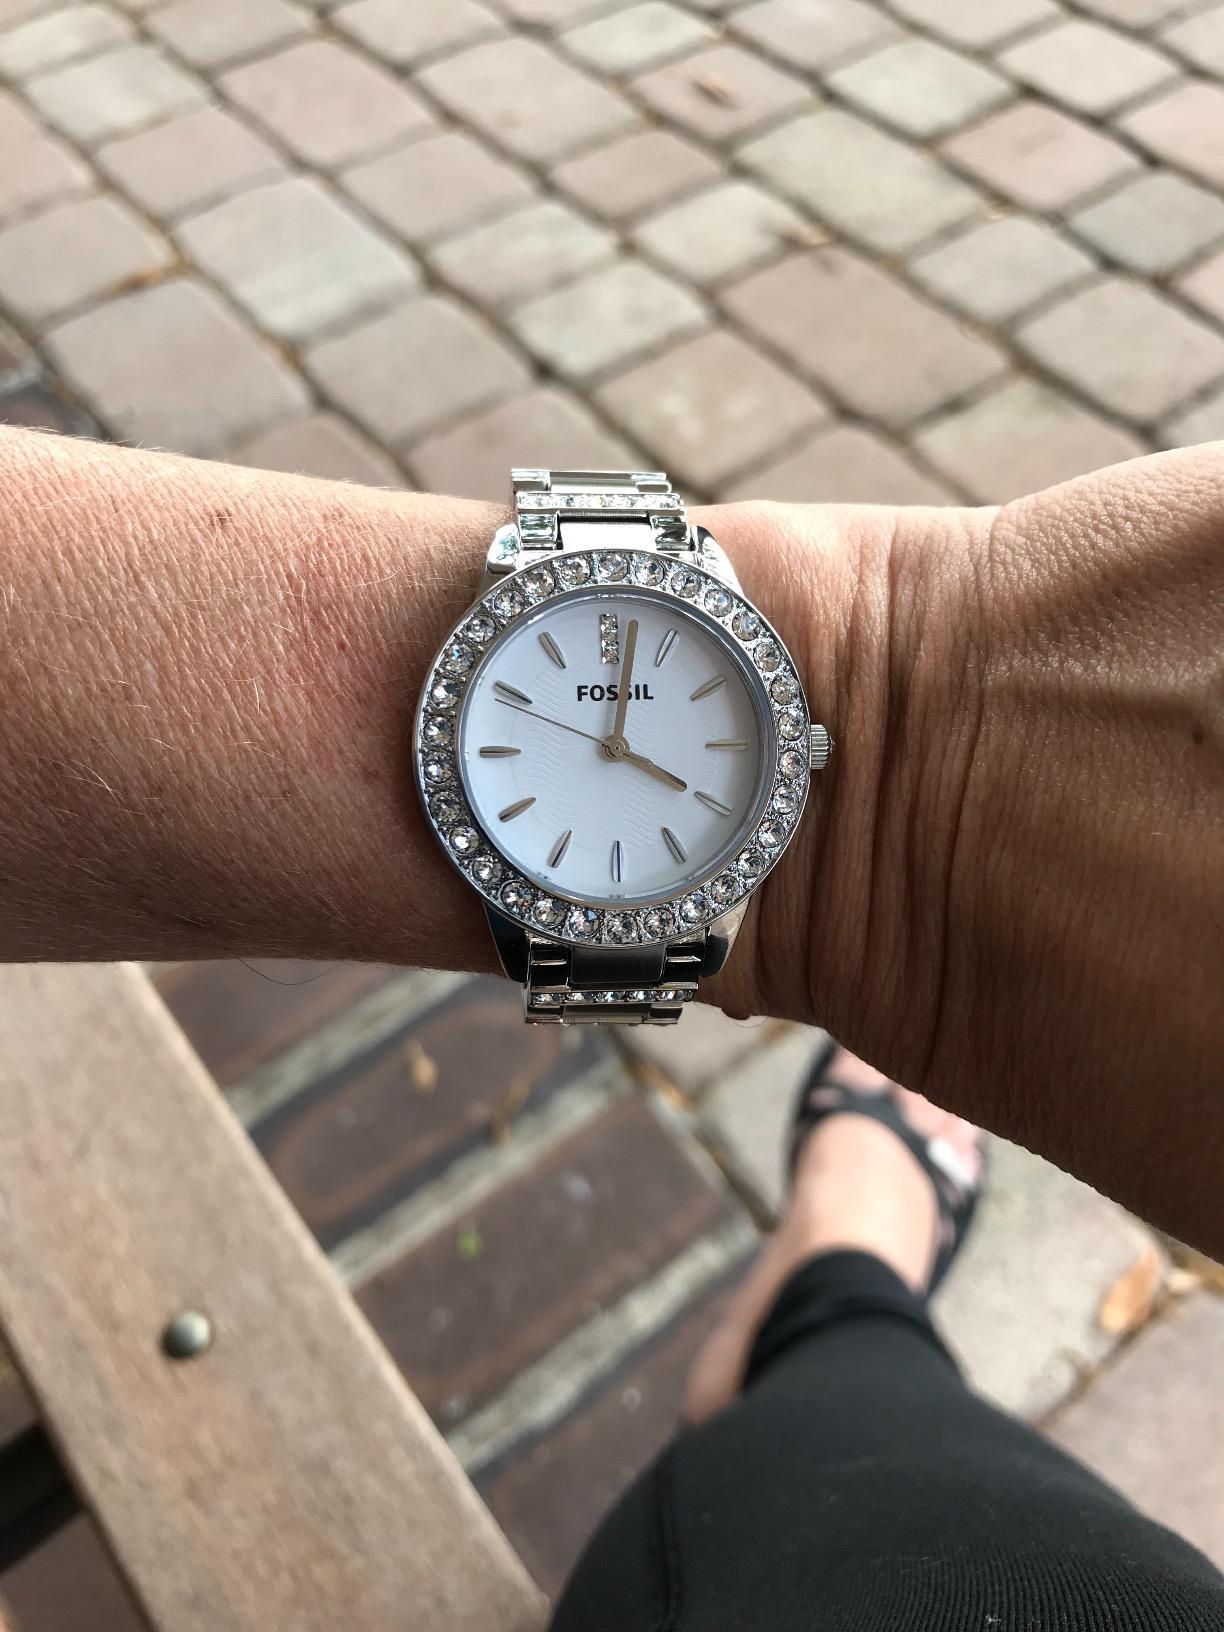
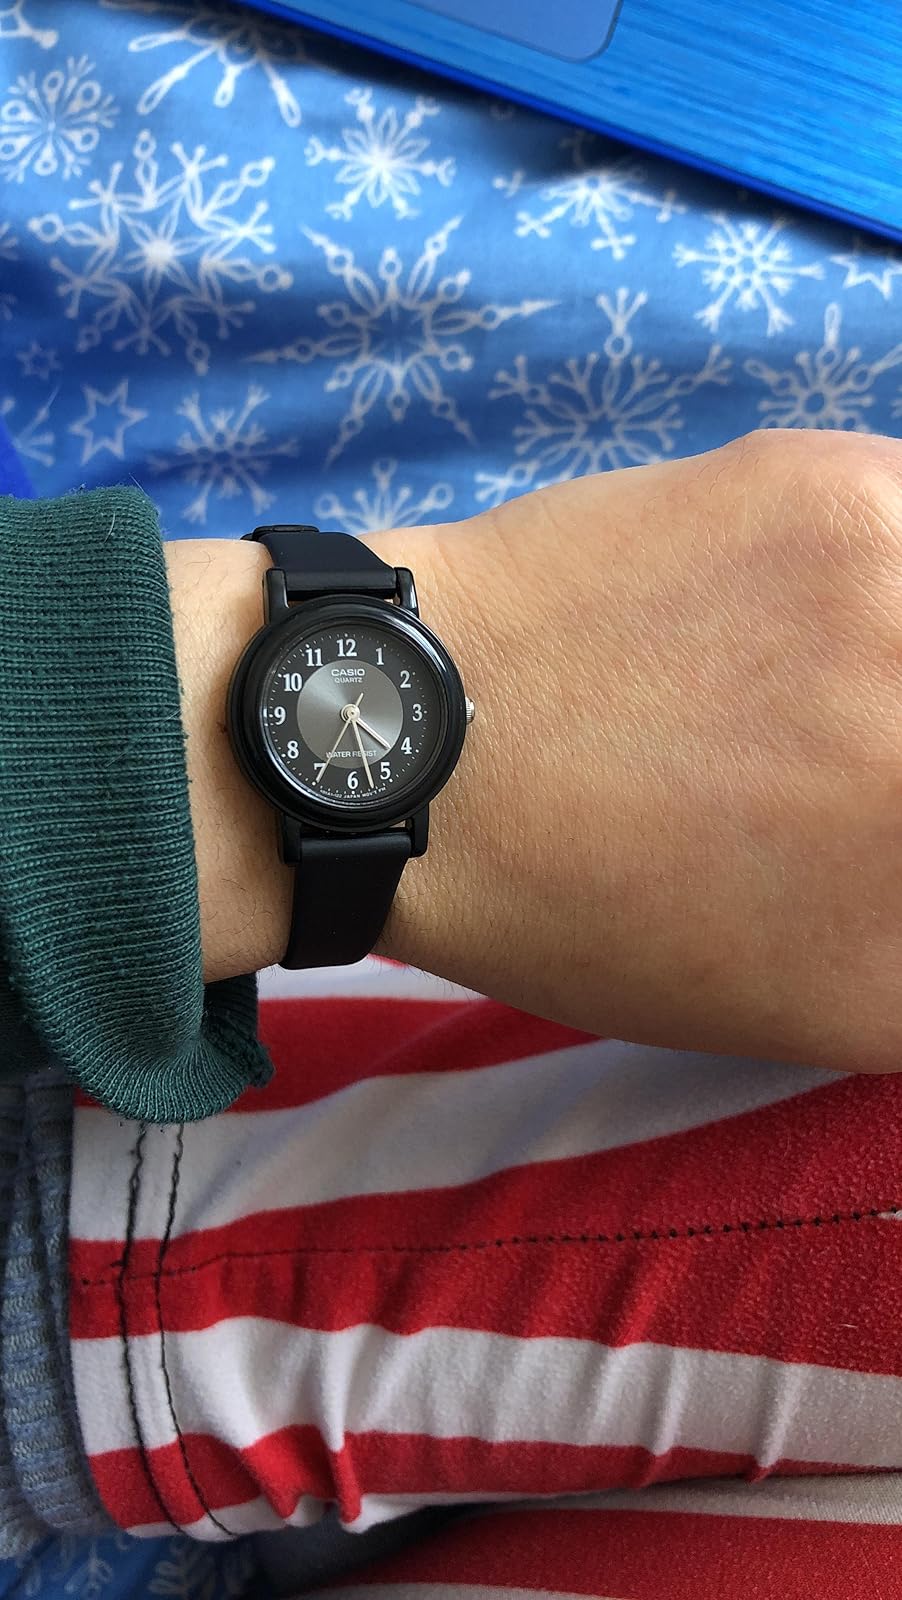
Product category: accessories_watch
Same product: no